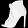
Label: Ankle boot